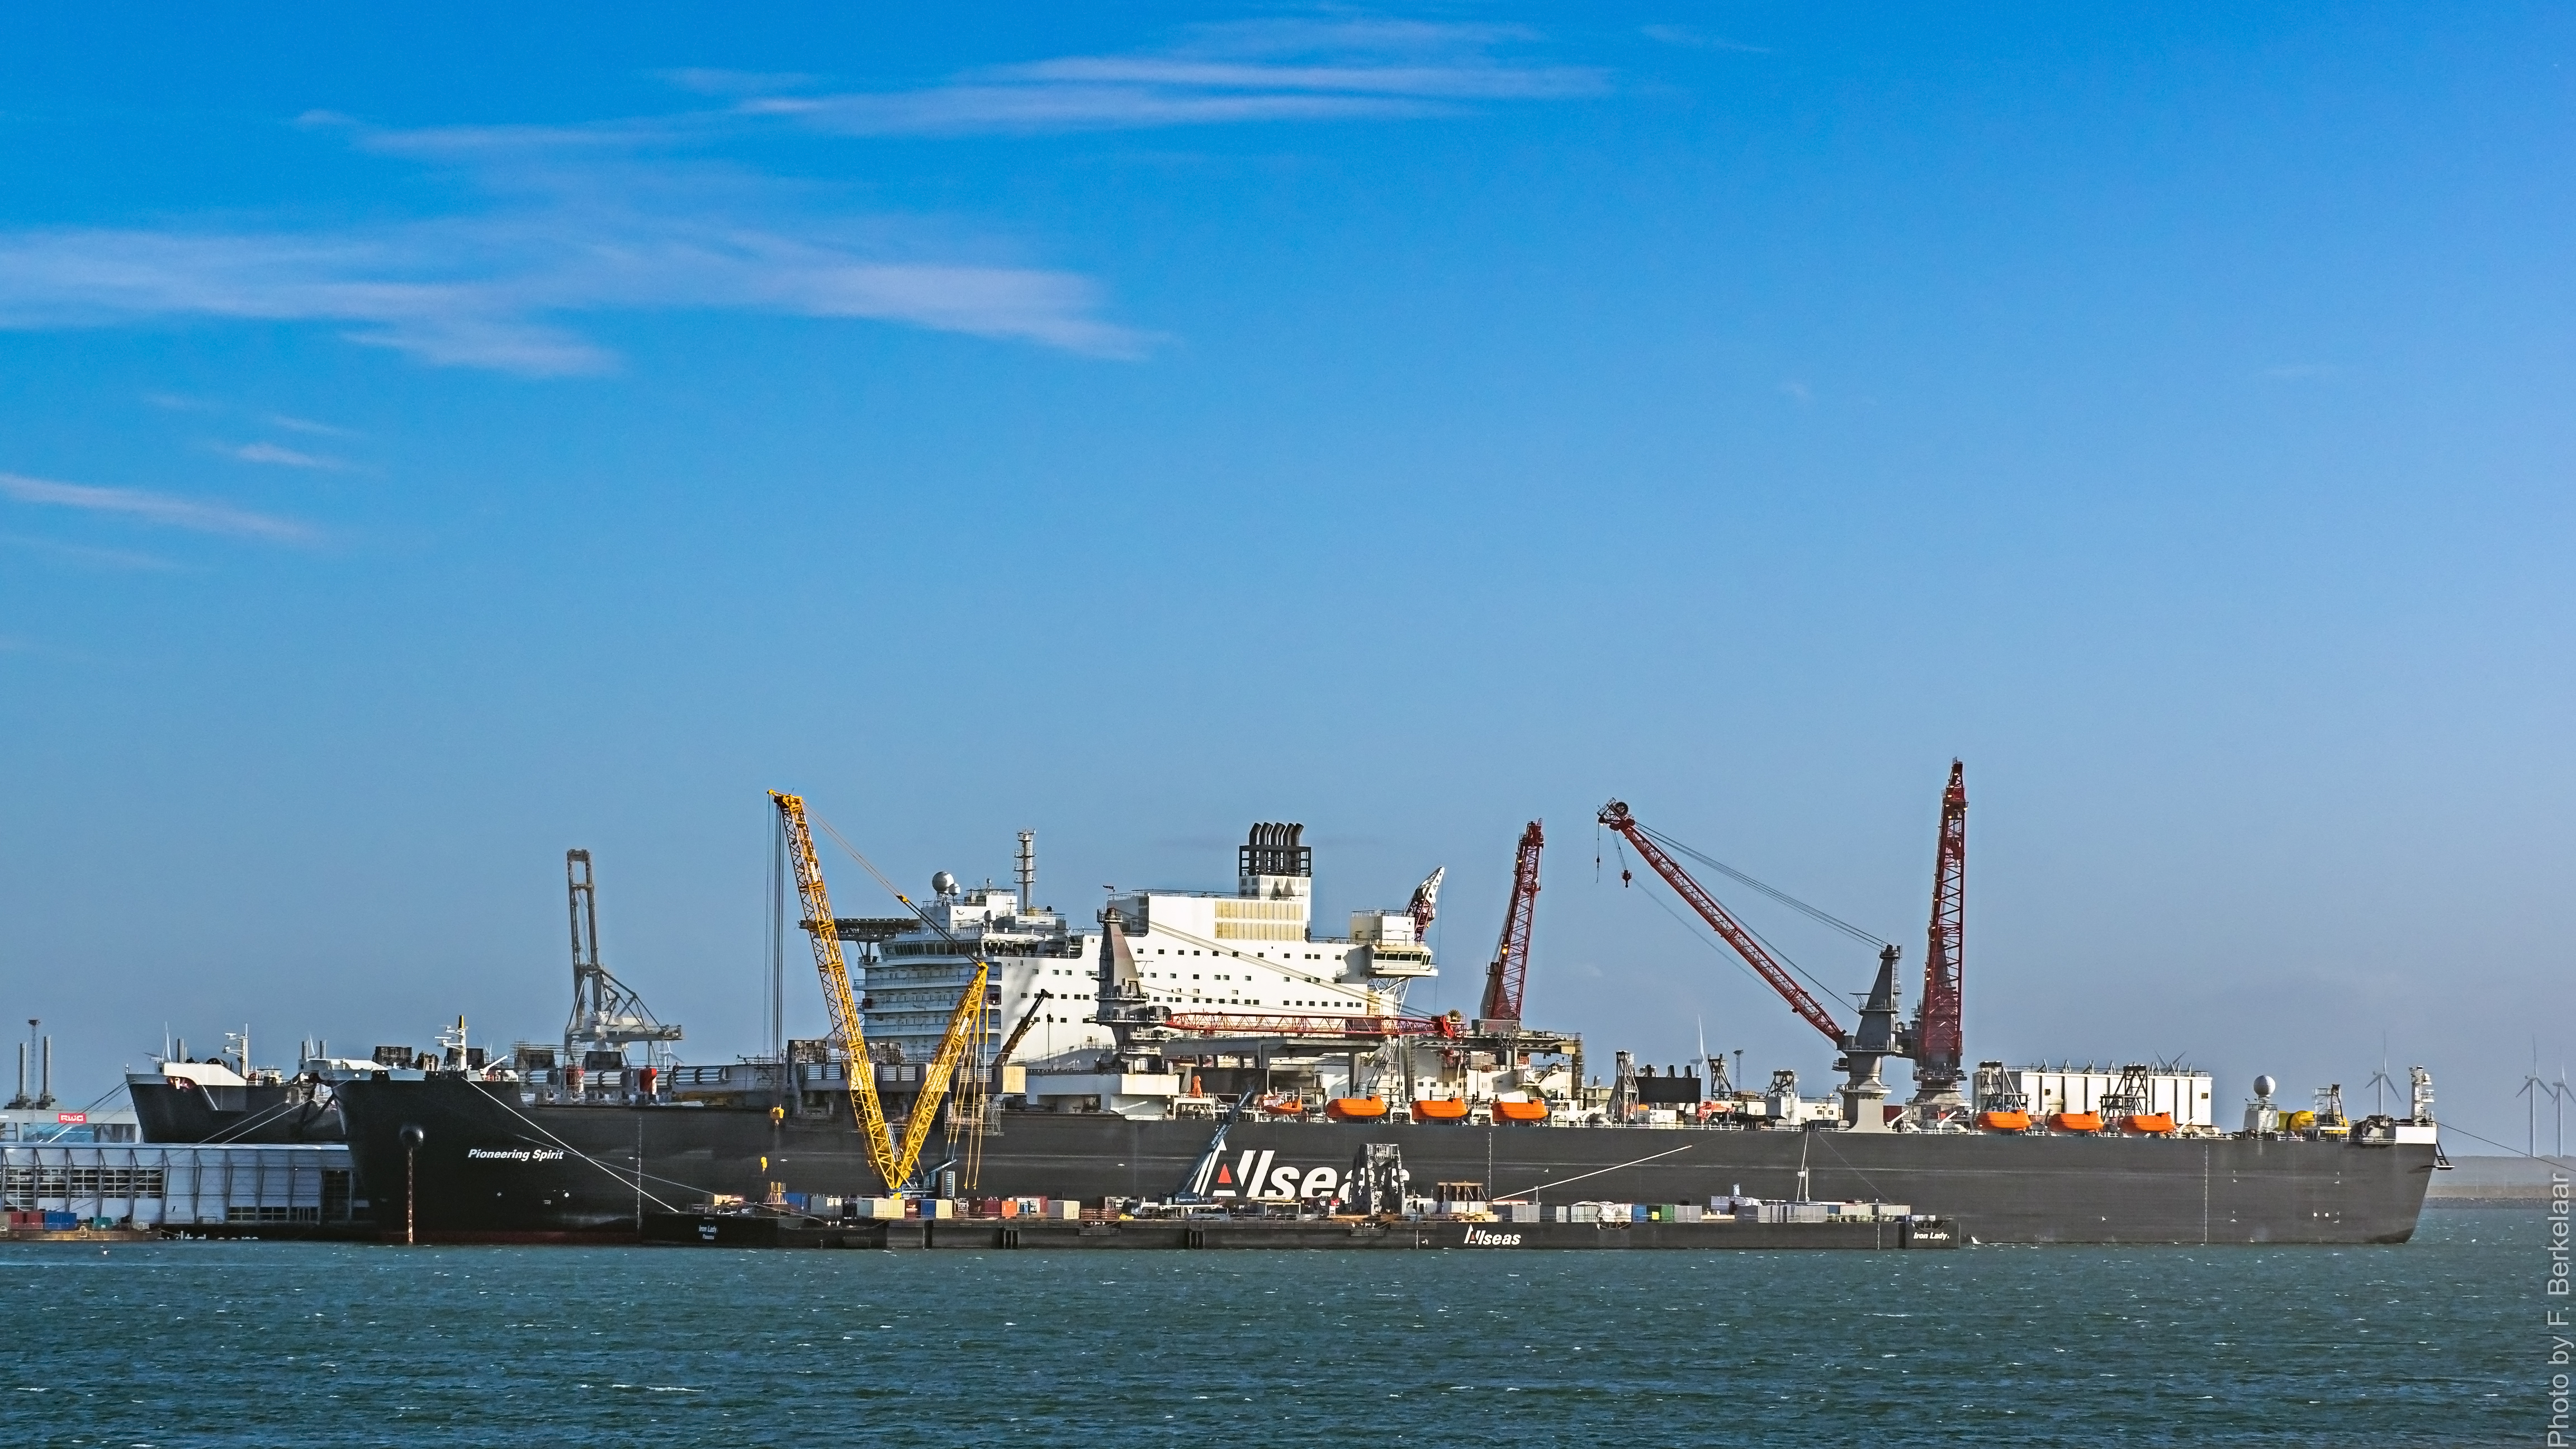
sea, coast, ocean, ship, transport, vehicle, harbor, machine, port, cargo ship, energy, nederland, rotterdam, zuidholland, infrastructure, ships, channel, twop, vessels, watercraft, schiffe, schepen, schip, nl, olympusm40150mmf28, maasvlakterotterdam, maasvlakte2, portofrotterdam, navires, vaartuig, heerema, allseas, pioneeringspirit, craneship, kraanschip, container ship, prinsesalexiahaven, pieterschelte, freight transport, bulk carrier, jackup rig, offshore drilling, crane vessel floating